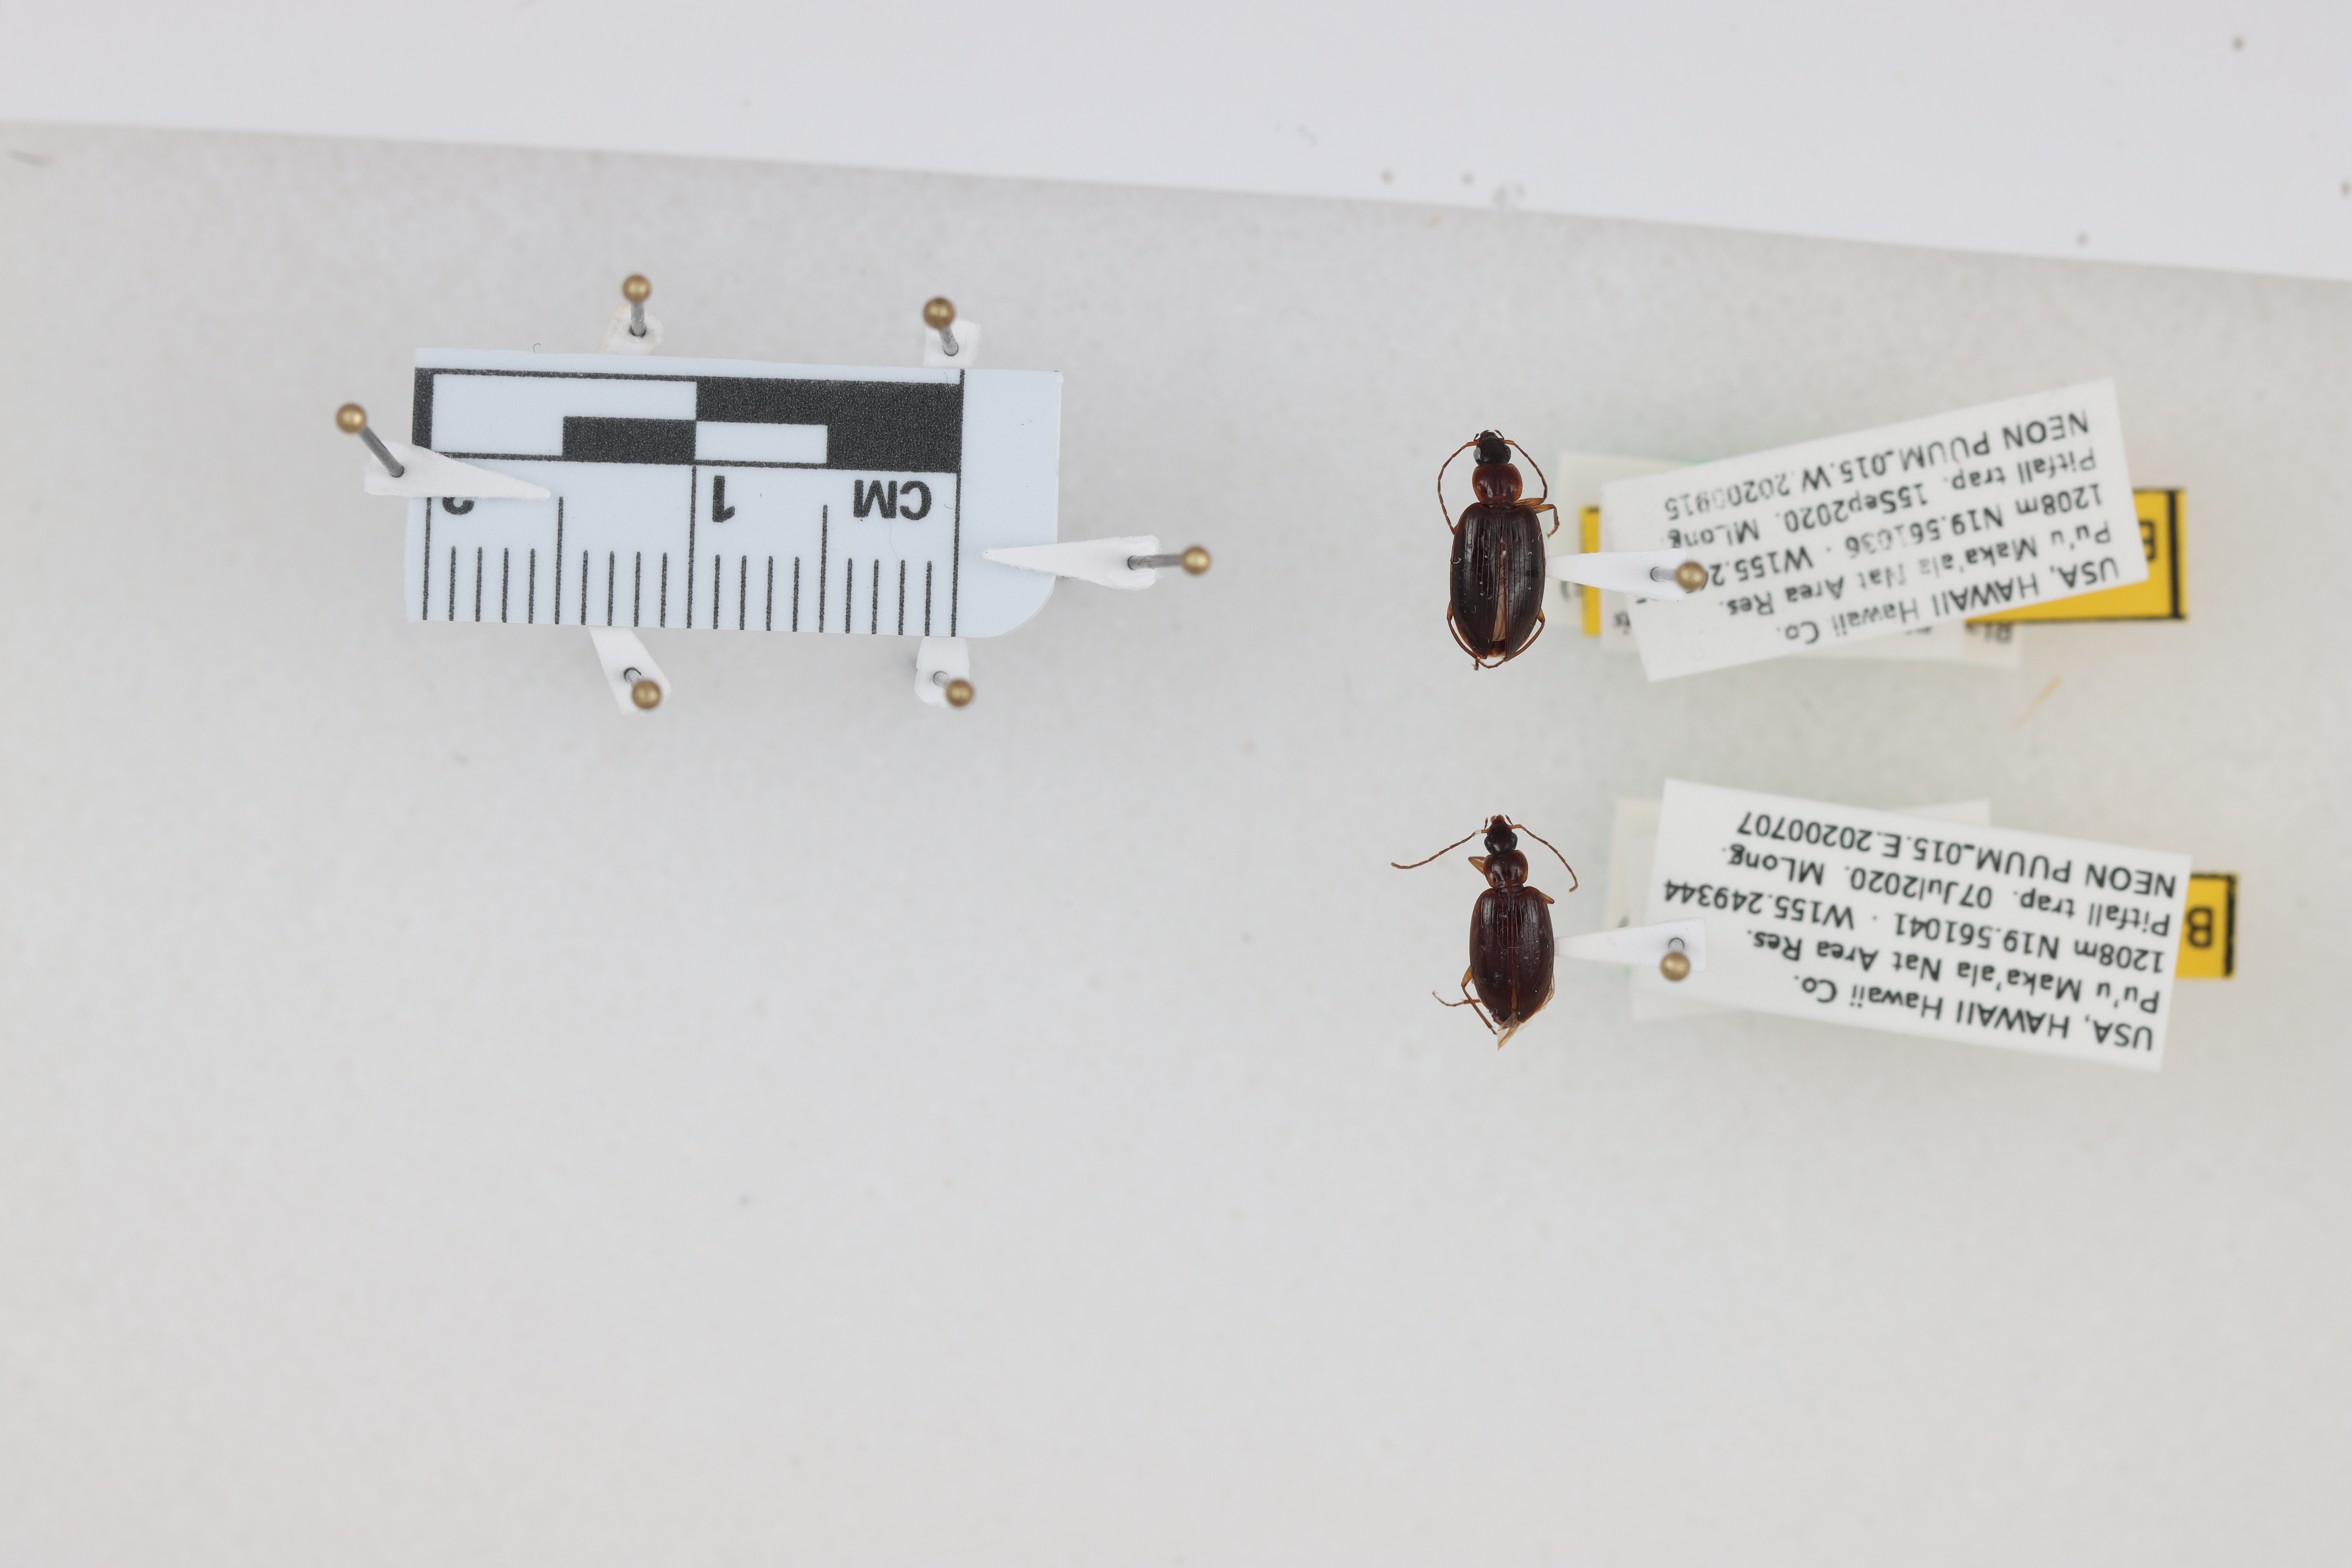
Beetle 1 — elytra length: 0.585 cm, elytra max width: 0.34 cm, basal pronotum width: 0.137 cm

Beetle 2 — elytra length: 0.504 cm, elytra max width: 0.317 cm, basal pronotum width: 0.126 cm